Reihane Taravati

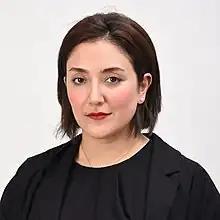

Reihane Taravati is an Iranian photographer and activist. She is the founder of "Reihanet Studio", which specializes in social media content production.